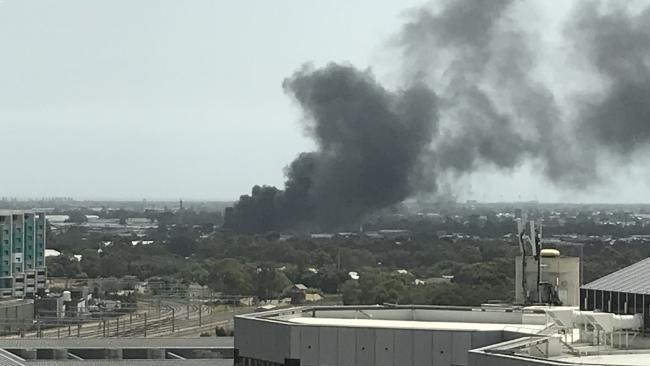
Fire: no
Smoke: yes